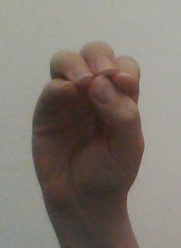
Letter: ha